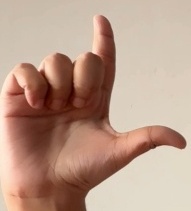
ASL sign: L